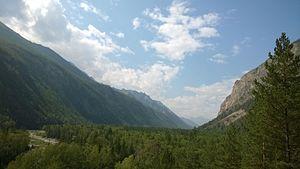
La réserve naturelle Djerguinski est un zapovednik situé dans le raion de Kouroumkan en Bouriatie. La réserve a été créée en 1992 en partant de ce qui existait à cet endroit depuis 1974 : le complexe de l'État dénommé zakaznik Djerguinski. Le bâtiment administratif central se trouve dans le village de Maïski à 40 km de la frontière sud de la réserve.